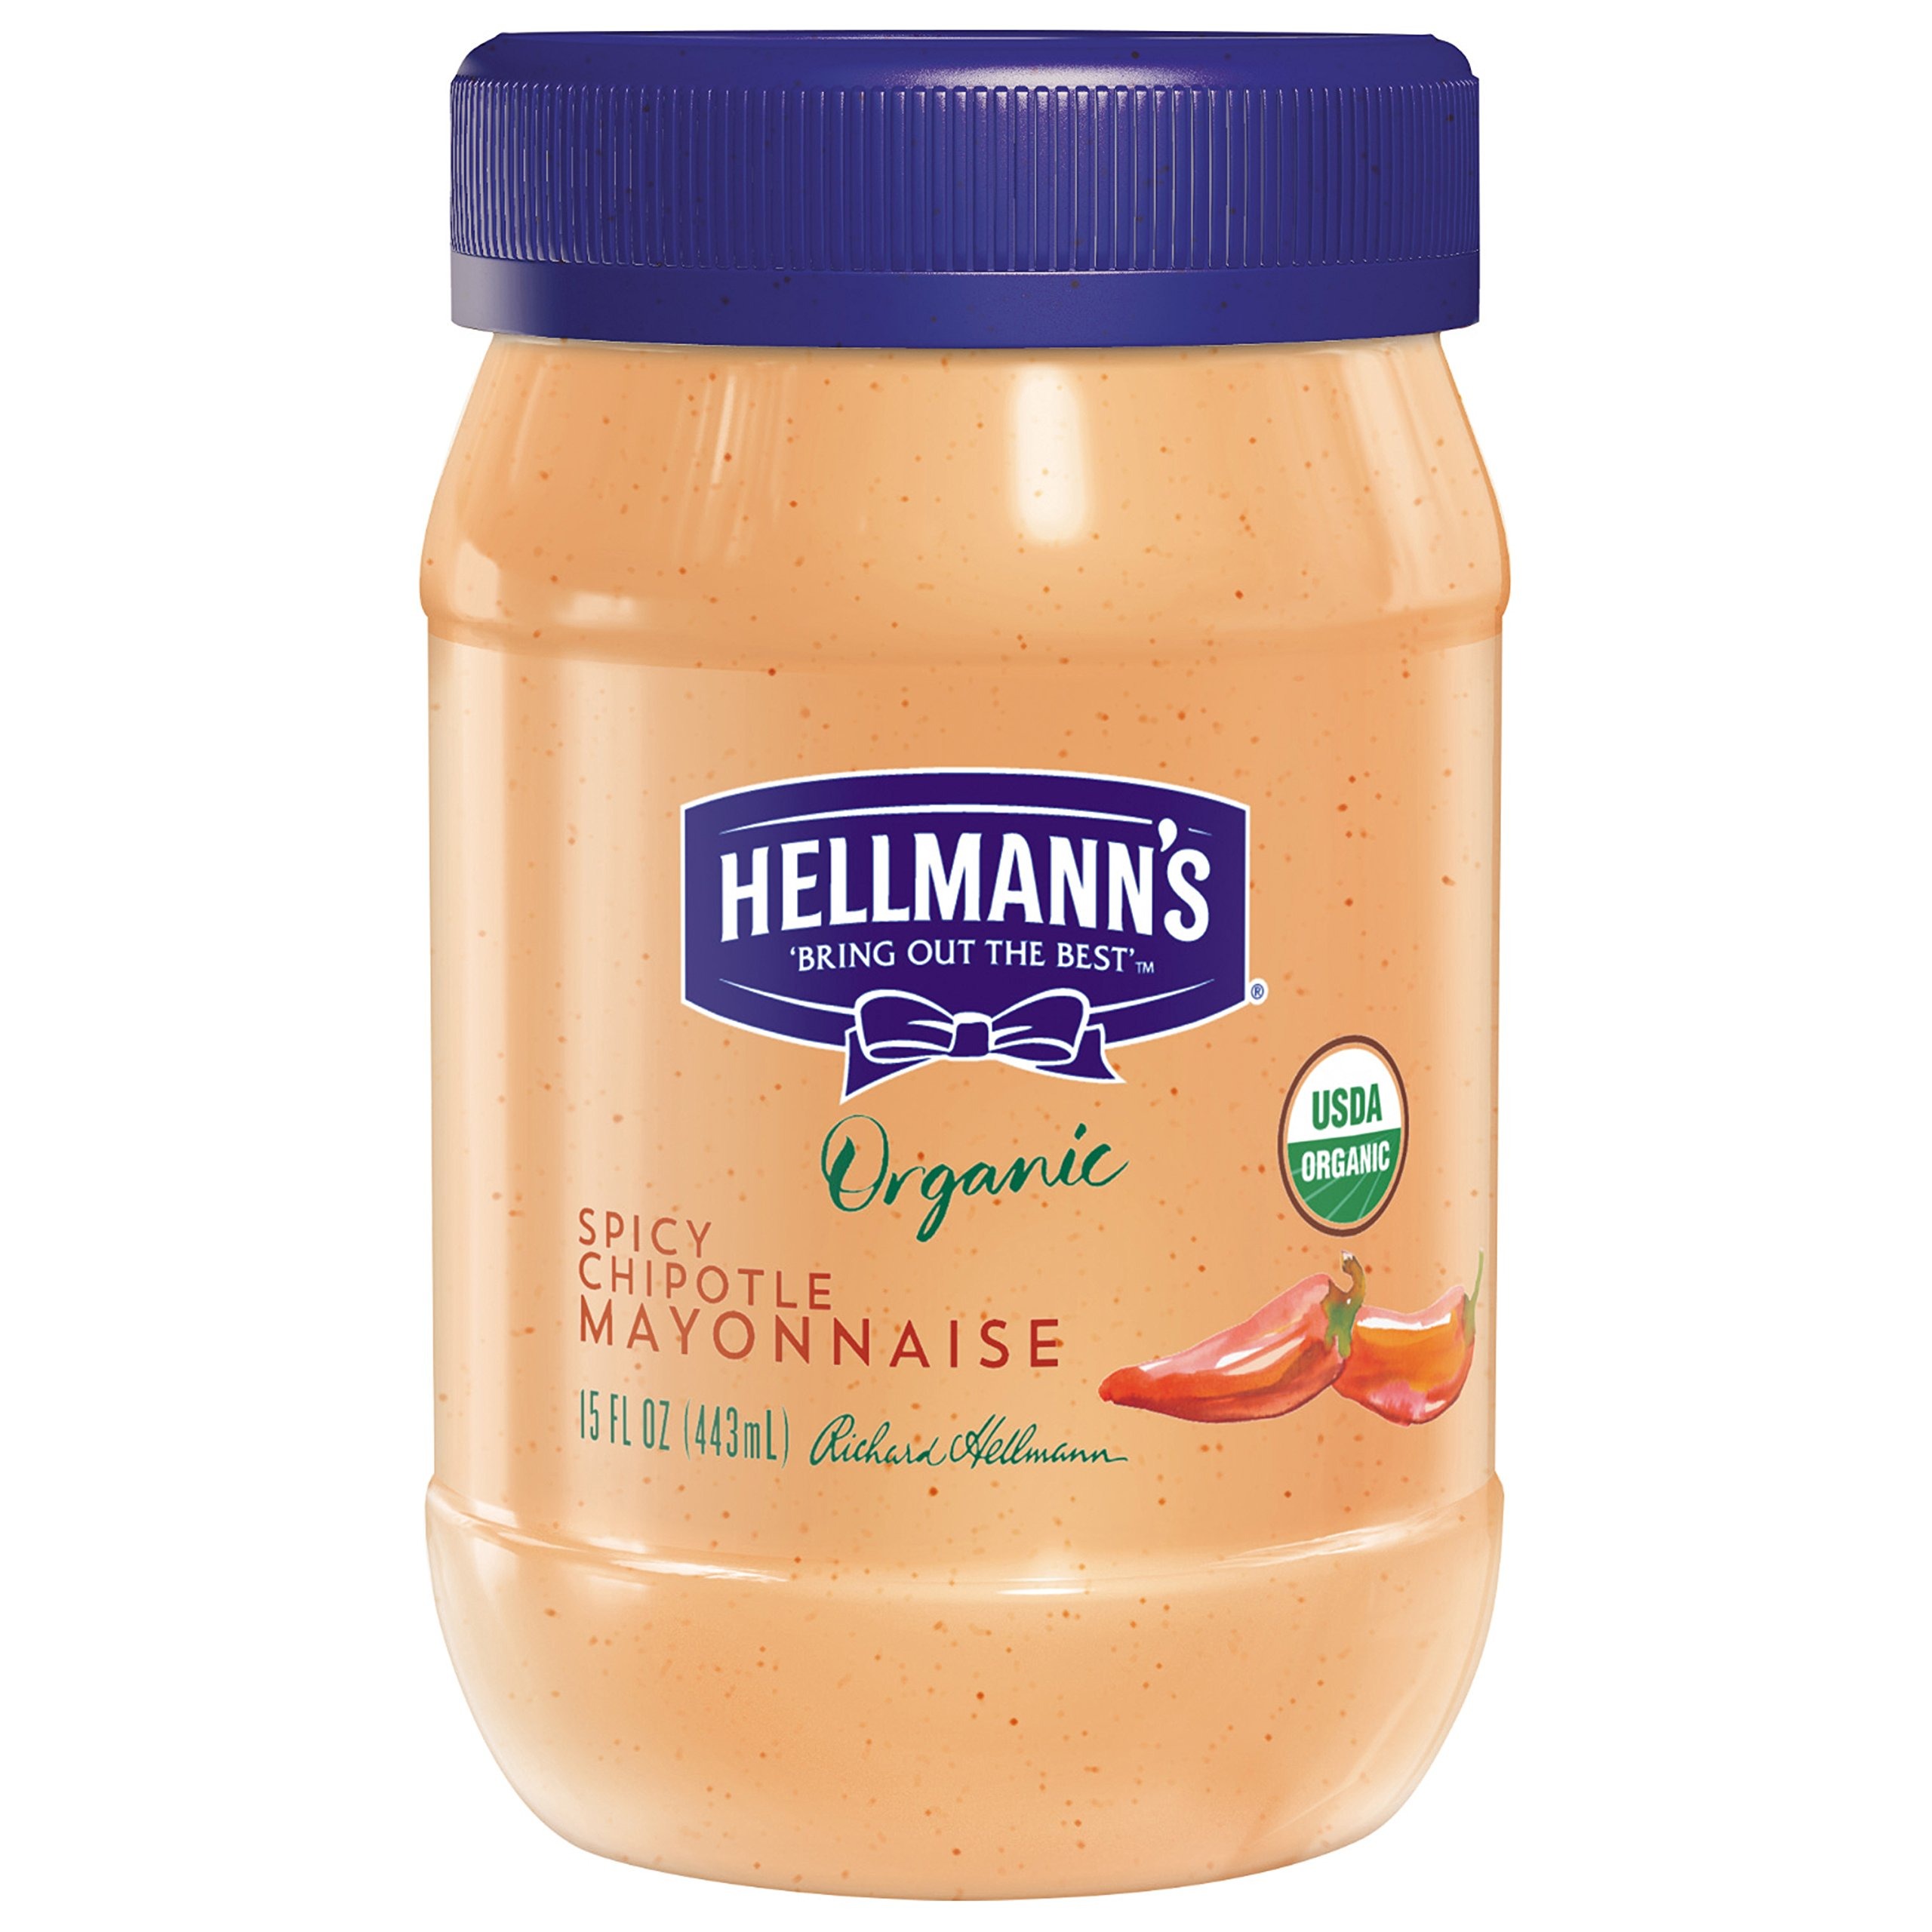
Item Name: Hellmann's Organic Mayonnaise Spicy Chipotle 15 oz
Bullet Point 1: Hellmann's Organic Spicy Chipotle Mayonnaise is USDA-Certified Organic
Bullet Point 2: Made with the Finest Organic Ingredients, like Organic Expeller-Pressed Oil
Bullet Point 3: No Artificial Flavors or Preservatives
Bullet Point 4: Made with 100% Organic Cage Free Eggs
Bullet Point 5: Excellent Source of Good Fats, like Omega 3-ALA*(*Contains 831mg of Omega-3 per serving, which is 51% of the 1.6g Daily Value for ALA)
Value: 15.0
Unit: Ounce

Price: 5.4